History of Pakistan

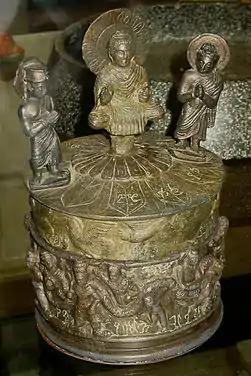
Peshawar's Kanishka stupa once kept sacred Buddhist relics in the Kanishka casket.

The Kushan Empire expanded out of what is now Afghanistan into the northwest of the subcontinent under the leadership of their first emperor, Kujula Kadphises, about the middle of the 1st century CE. They were descended from an Indo-European, Central Asian people called the Yuezhi, a branch of which was known as the Kushans. By the time of his grandson, Kanishka the Great, the empire spread to encompass much of Afghanistan and the northern parts of the Indian subcontinent at least as far as Saketa and Sarnath near Varanasi (Benares).